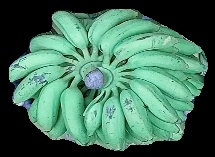
Variety: elakki-bale
Grade: grade1